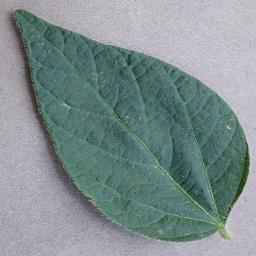
Label: Soybean___healthy